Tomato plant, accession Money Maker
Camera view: horizontal (90 deg, fisheye); turntable rotation: 150 degrees
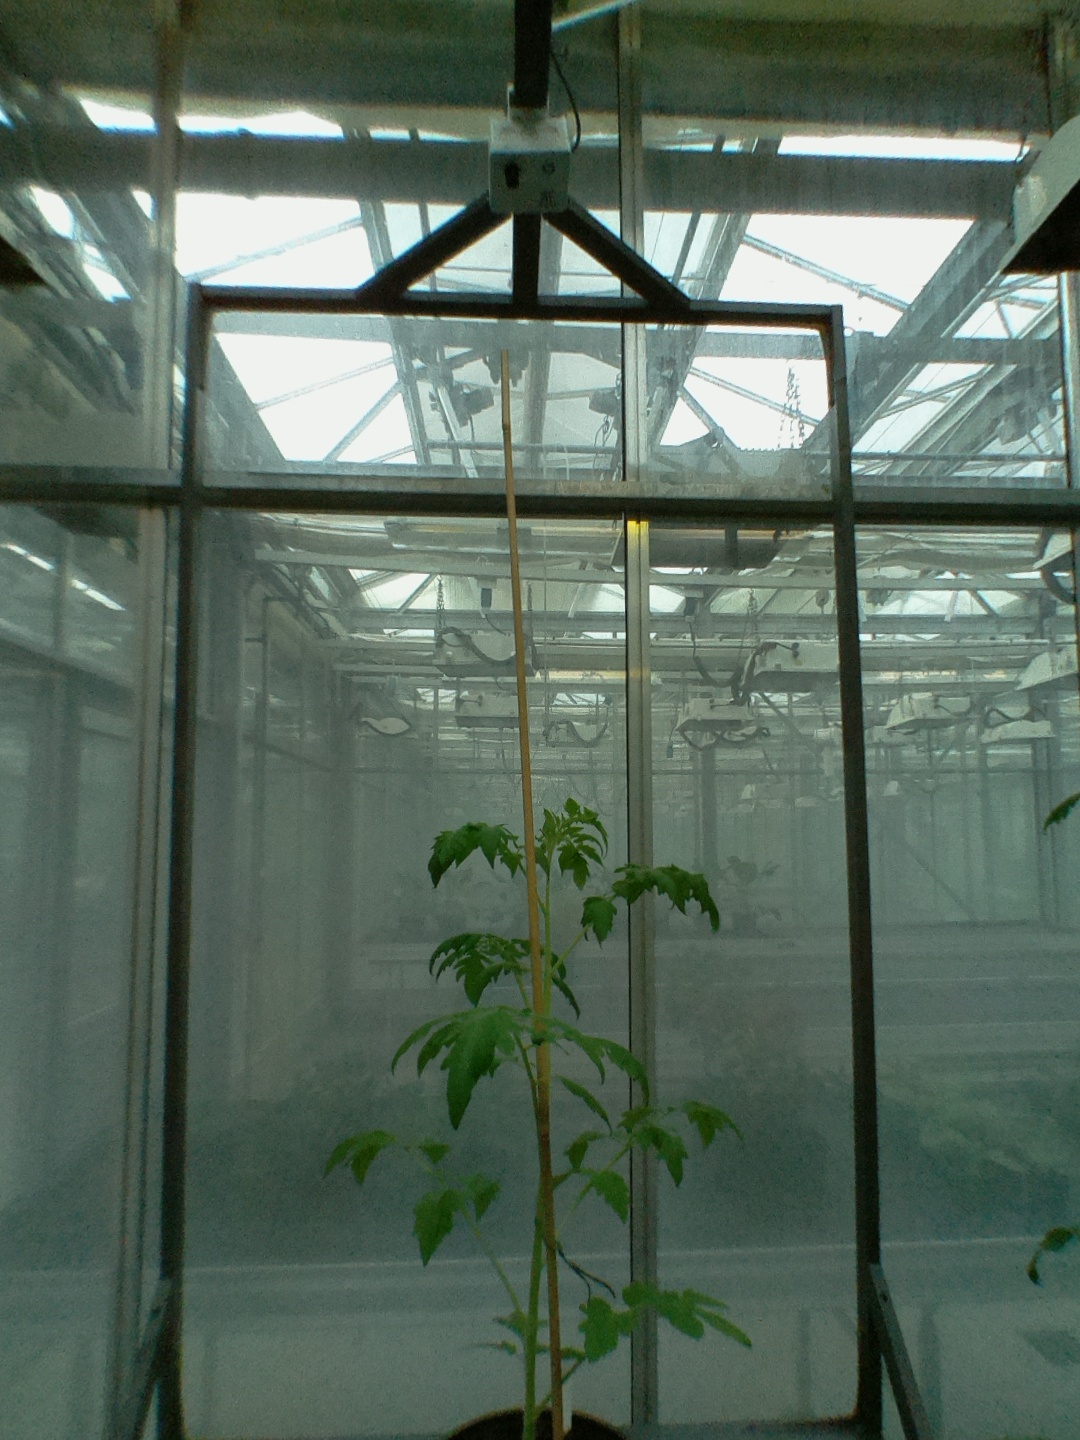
BBCH growth stage 14: 8 of true leaves visible